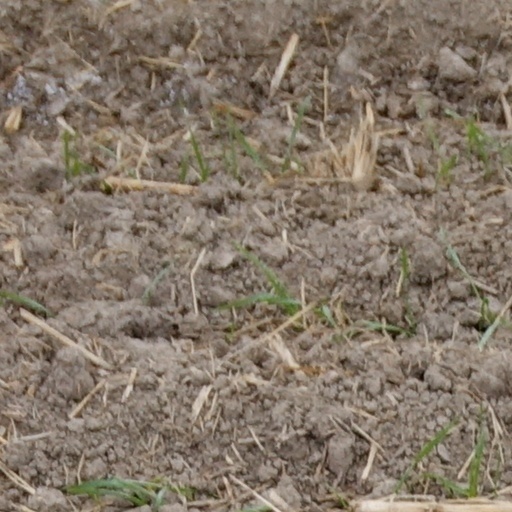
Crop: wheat